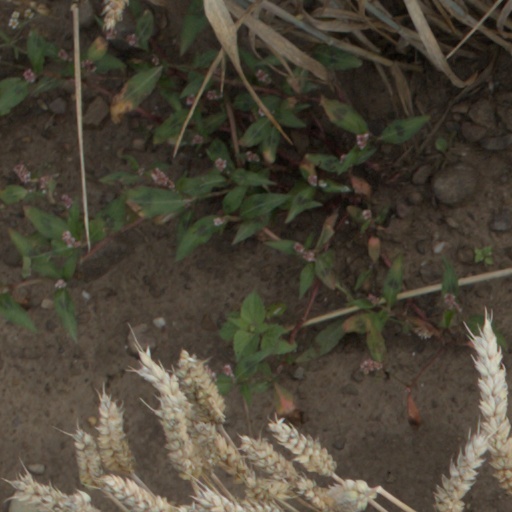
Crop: wheat